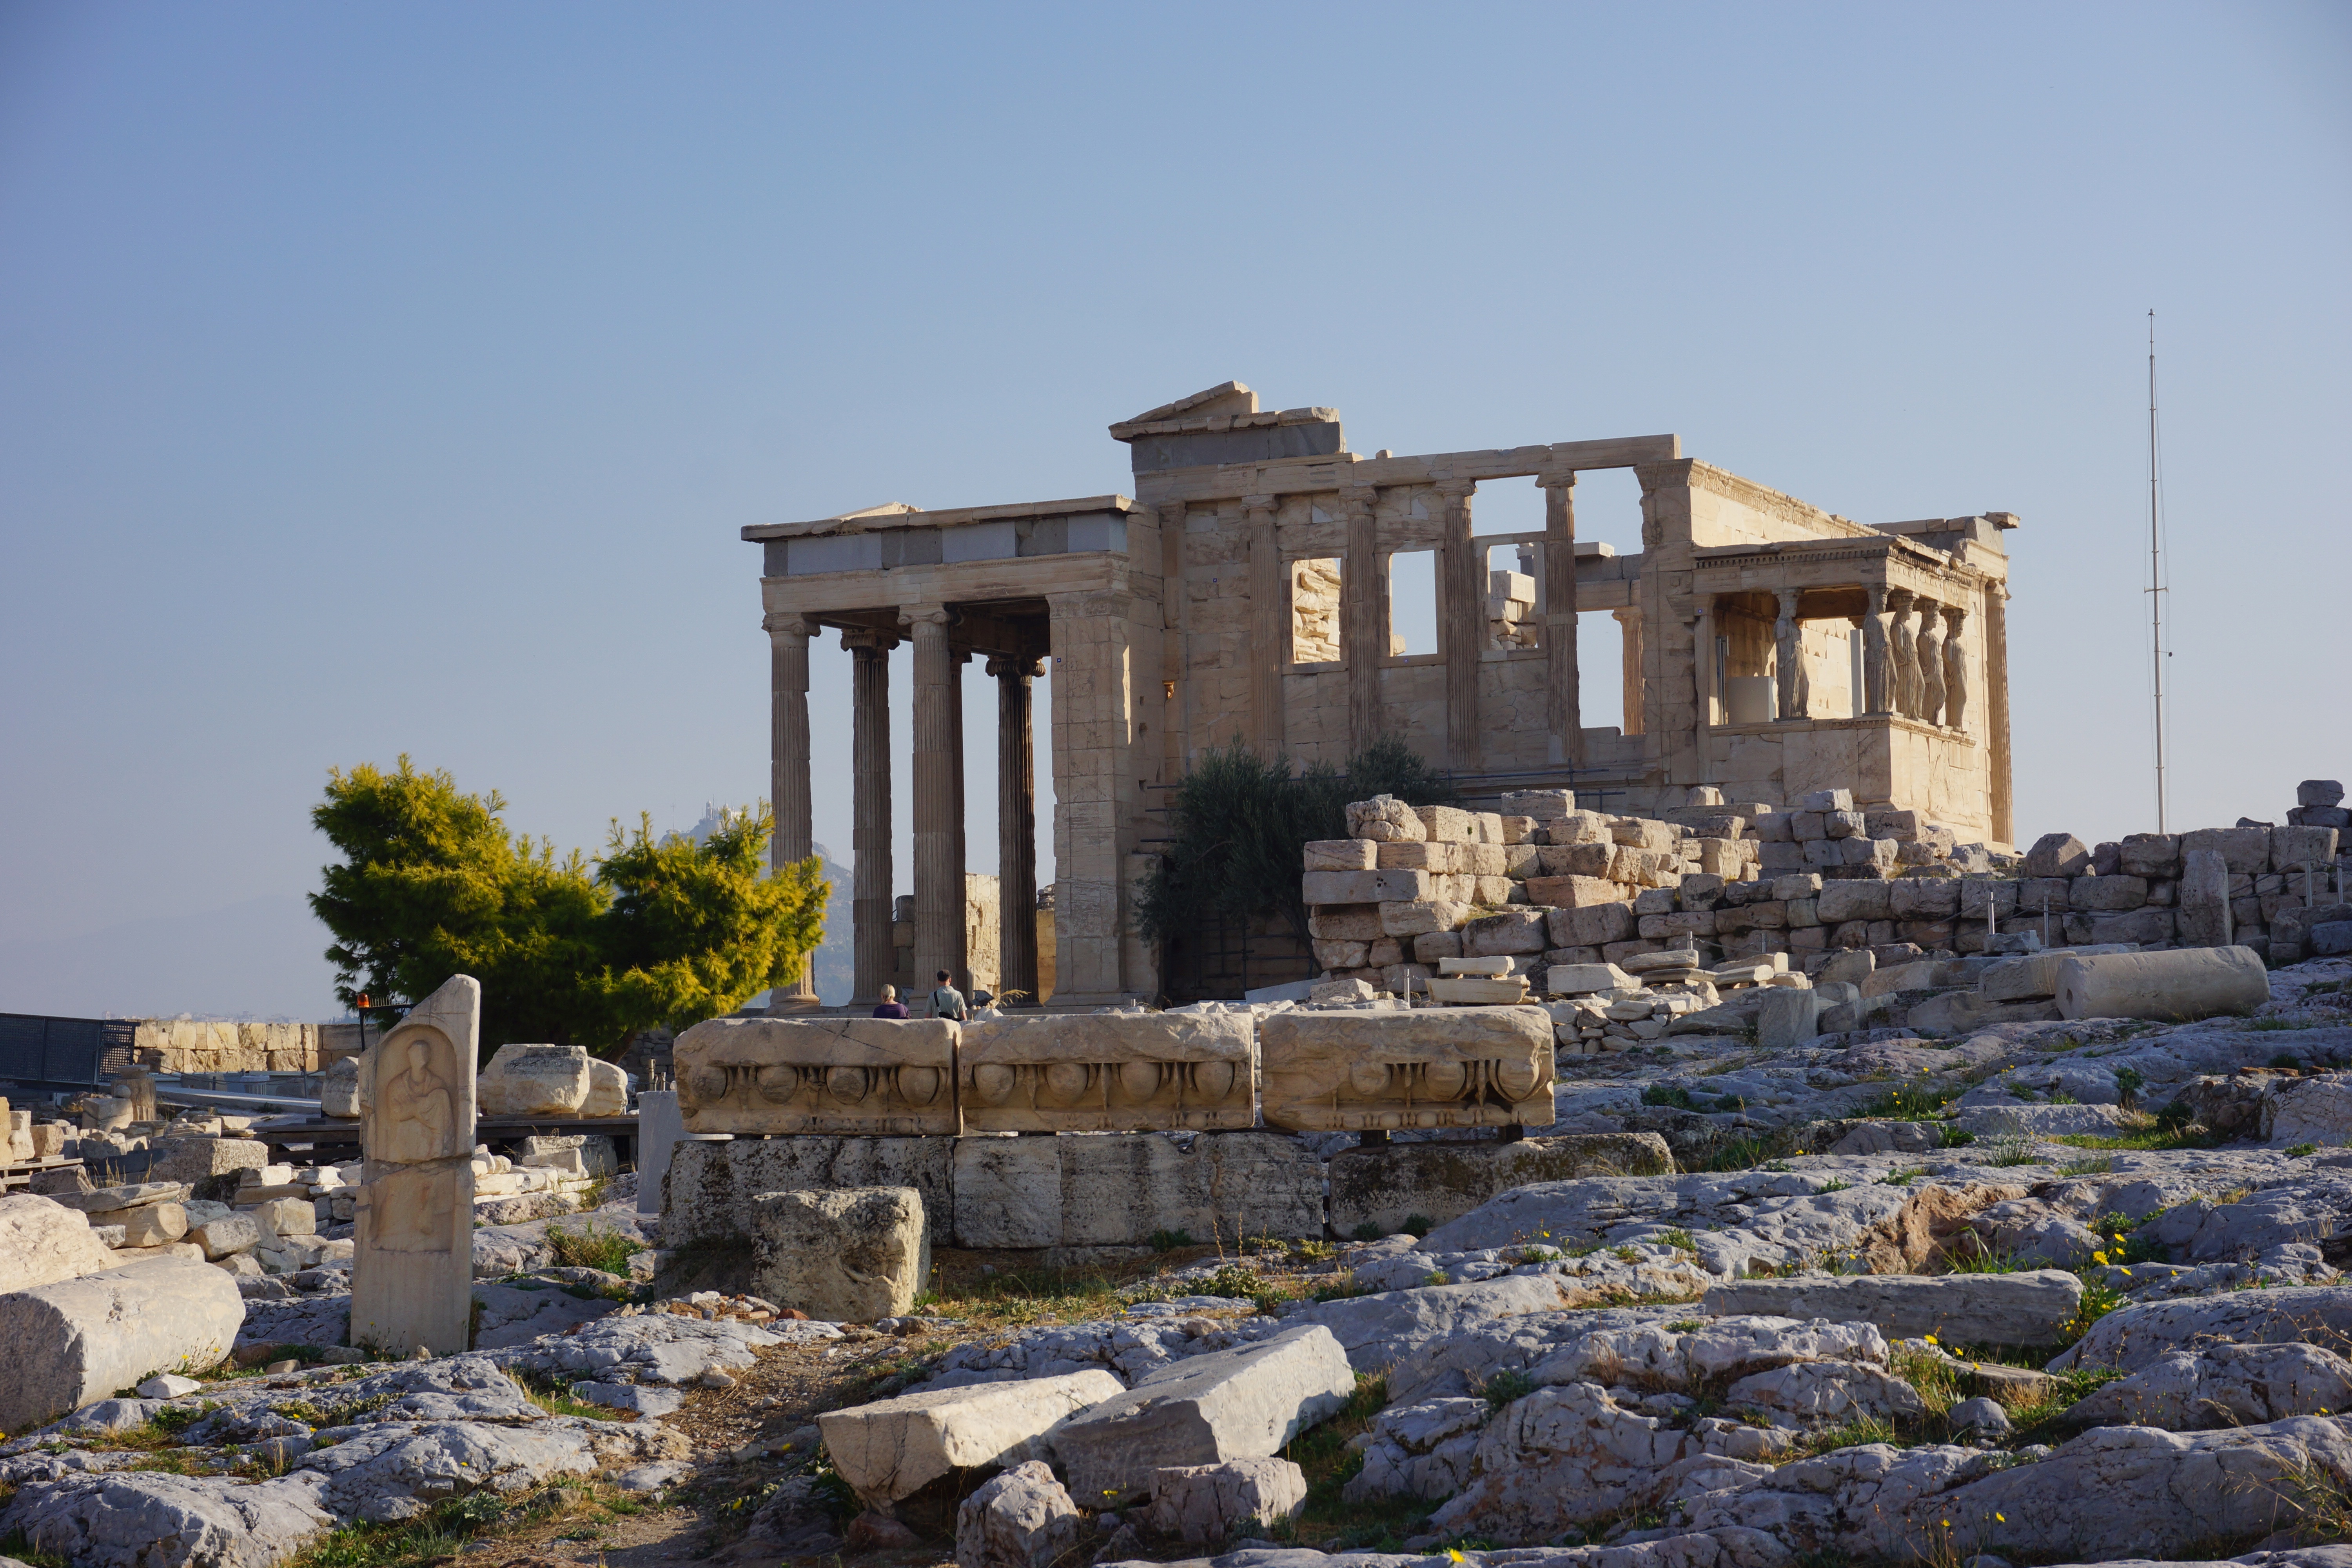
architecture, town, monument, vacation, landmark, place of worship, ruins, greece, athens, acropolis, ancient history, ancient roman architecture